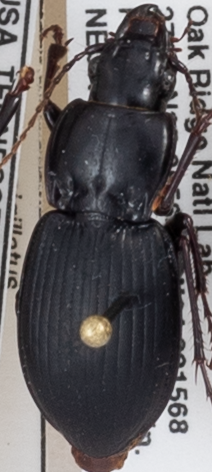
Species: Cyclotrachelus sigillatus
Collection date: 2019-09-04
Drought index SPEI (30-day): -0.026
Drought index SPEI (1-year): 2.09
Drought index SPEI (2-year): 2.09